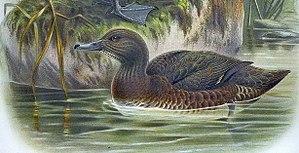
Le genre Anas compte une soixantaine d'espèces d'oiseaux aquatiques appelés canards et sarcelles. Ce genre est probablement paraphylétique. Ces espèces disposent d'une barre de couleur iridescente sur la partie extérieur de leur ailes, cette barre, appelée miroir, est un bon moyen d'identification.